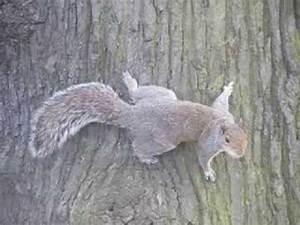
squirrel